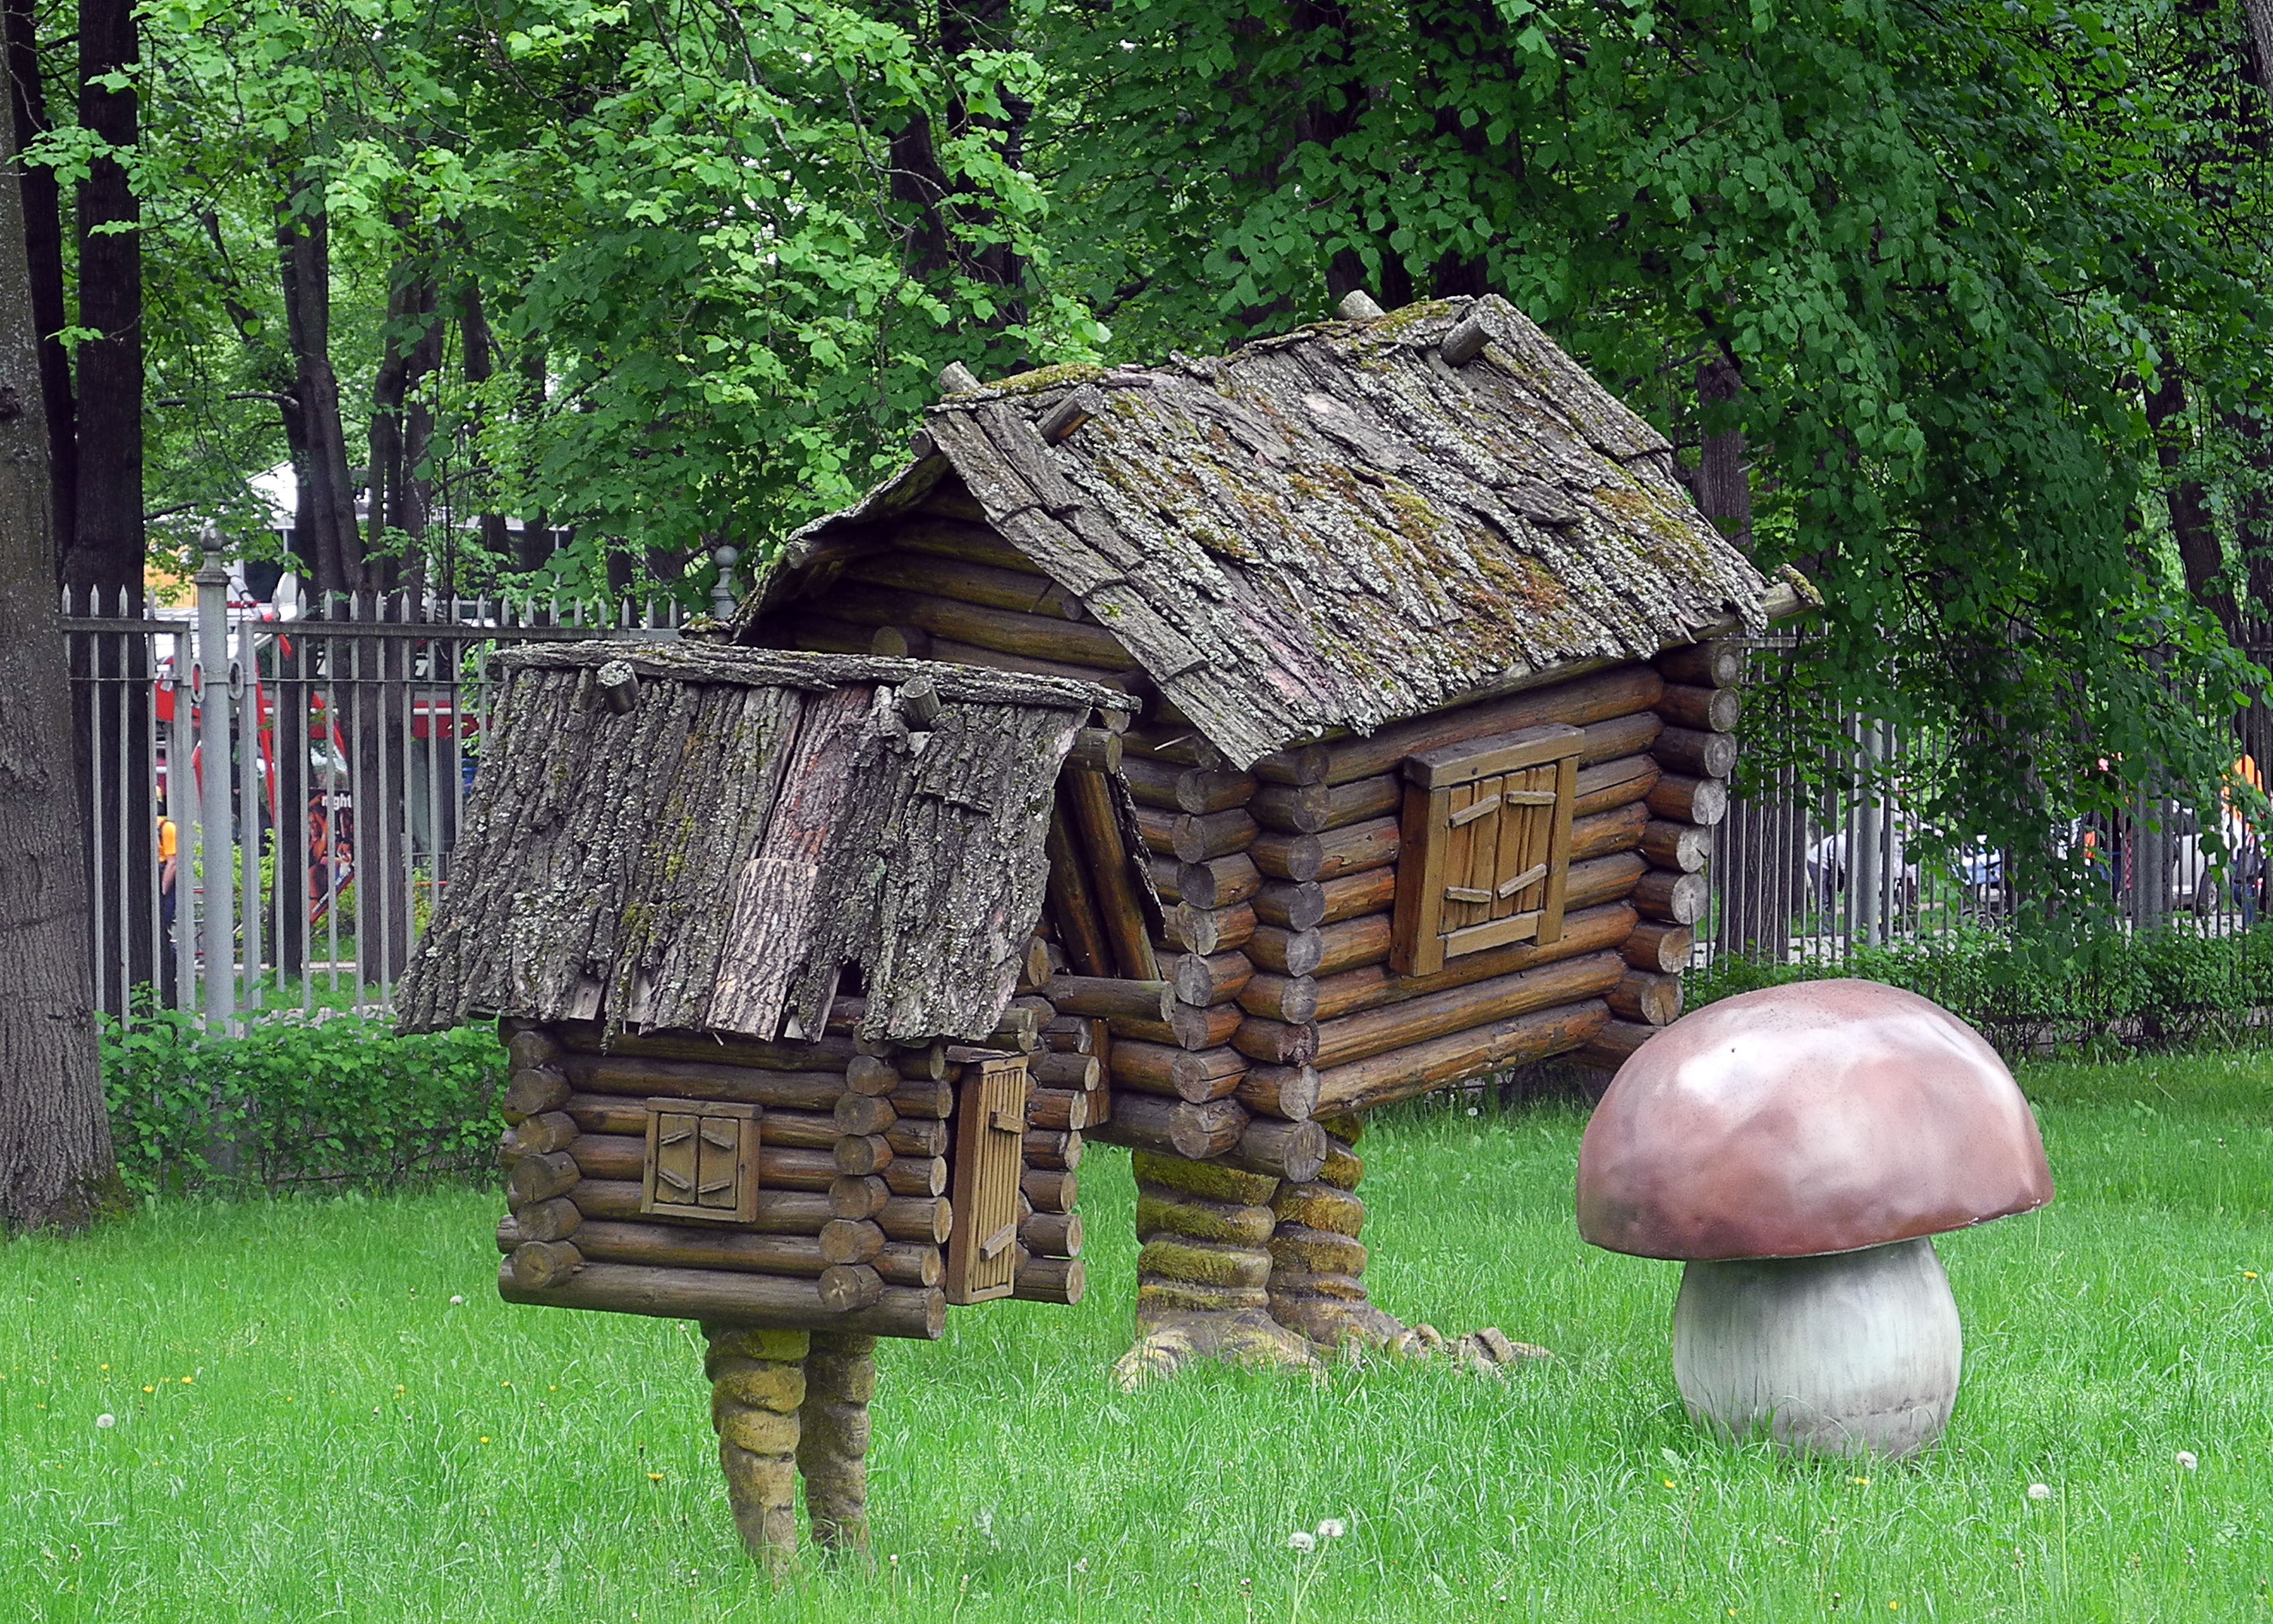
wood, summer, hut, park, backyard, two, agriculture, garden, sculpture, humor, log cabin, yard, greens, man made object, funny picture, outdoor structure